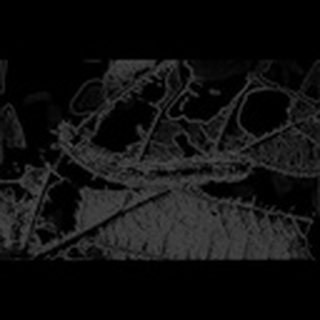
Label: cotton_army_worm